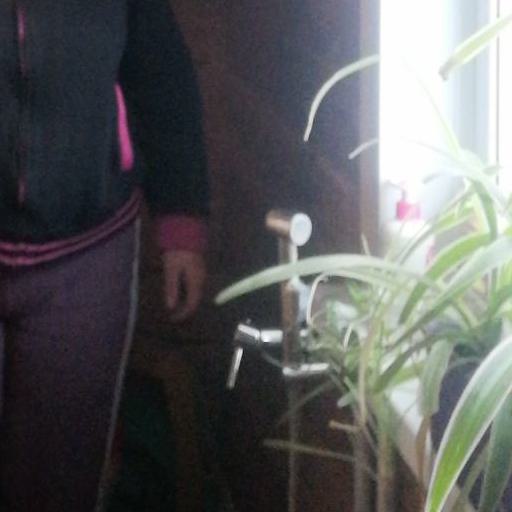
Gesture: no_gesture